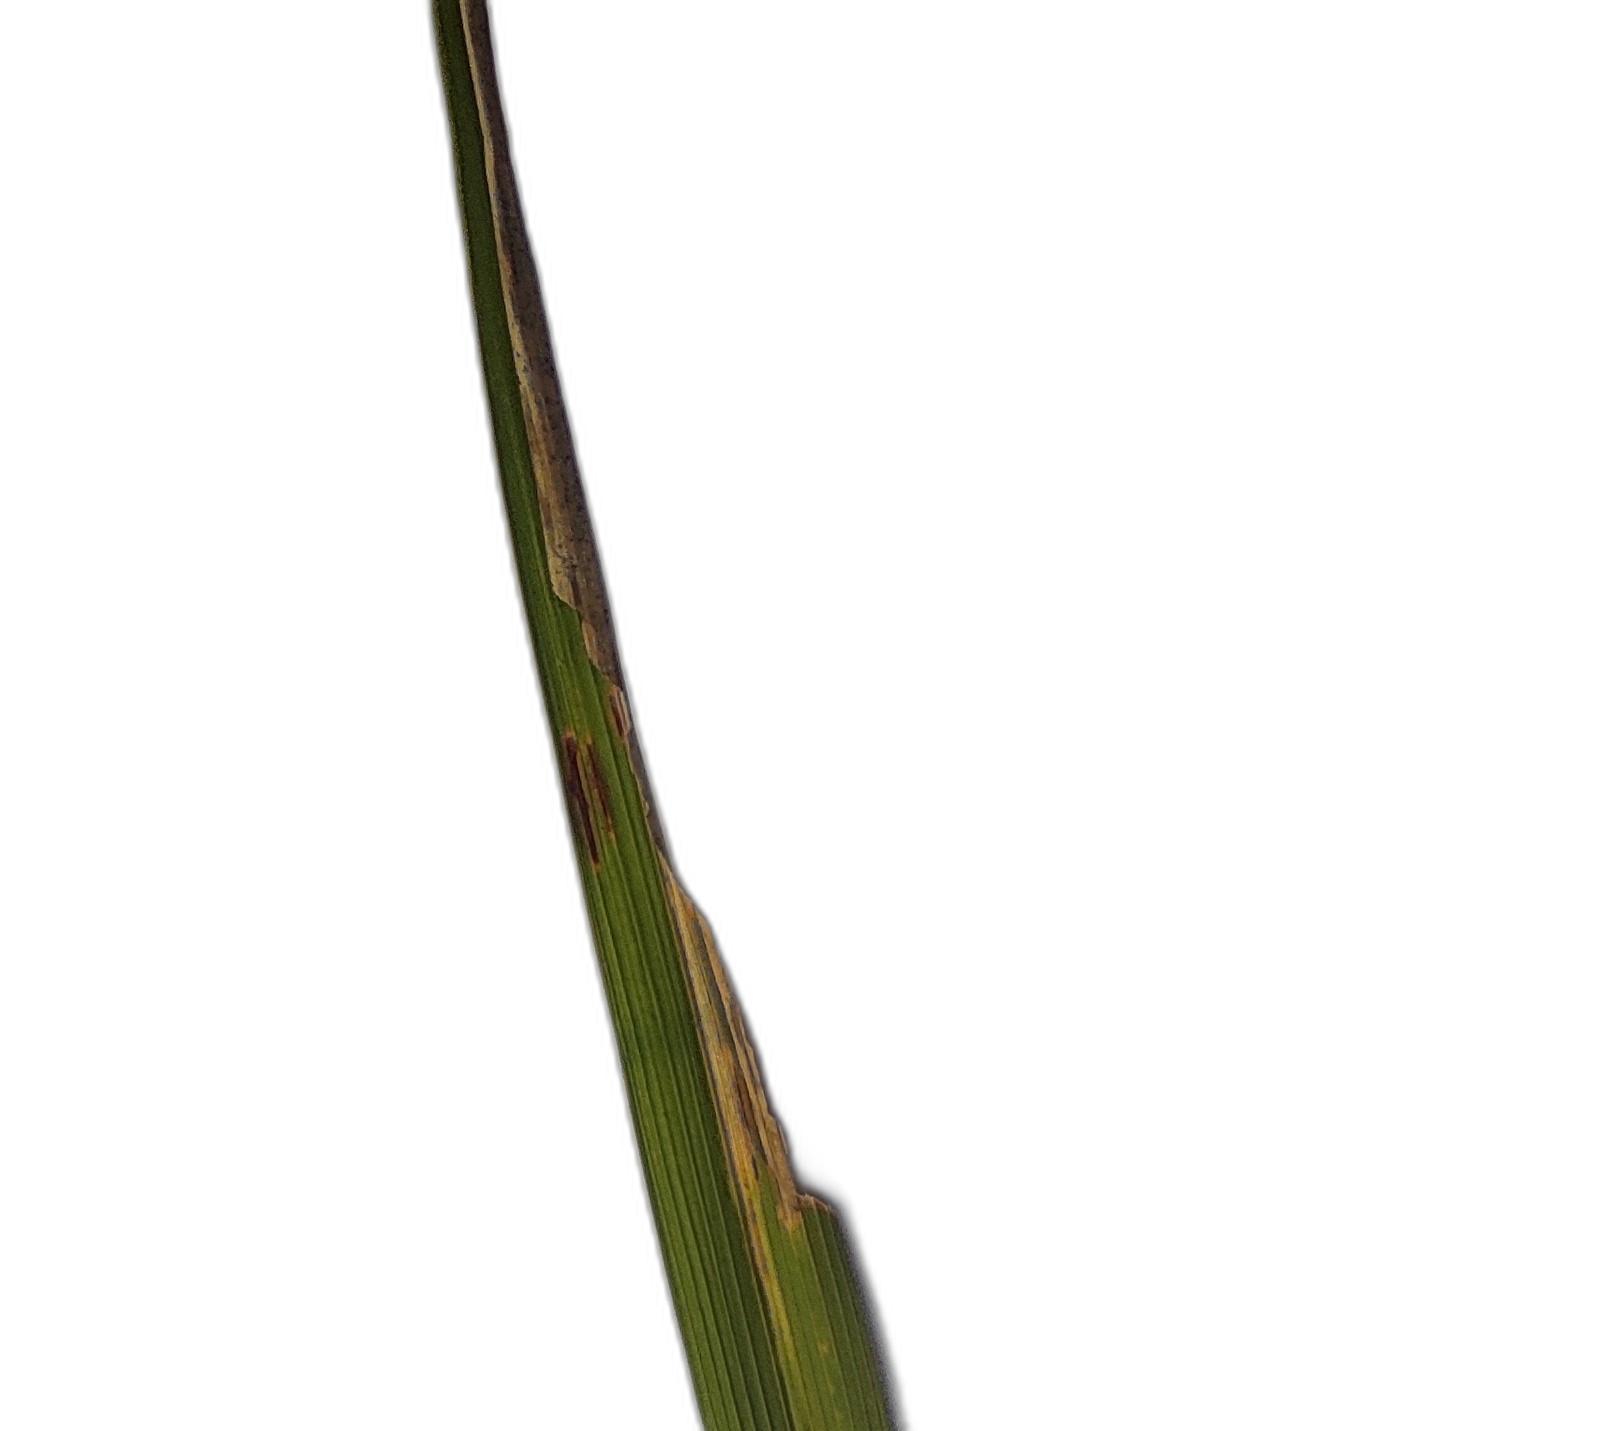
Label: Insect